Answer in natural language. How many Fridges are visible in the scene? Choose between the following options: 1, 0, 5, 4 or 3
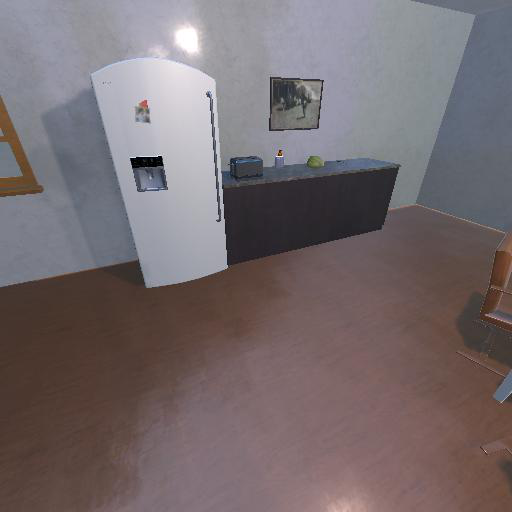
<answer>1</answer>